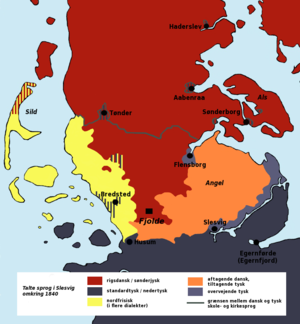
Fjoldemål
Sprogskifte i Sydslesvig omkring 1840, med beliggenhed af Fjolde
Belliggendhed af landsbyen Fjolde, baserer på kort over sprogskiftet i Sydslesvig
Fjoldemål eller Fjoldedansk var en sønderjysk dialekt, der blev talt i området omkring landsbyen Fjolde i det sydlige Slesvig / Sønderjylland.